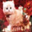
Label: cat